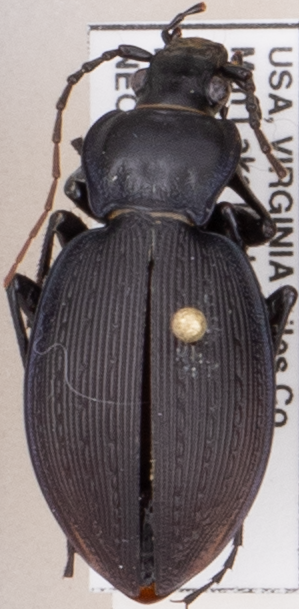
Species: Carabus goryi
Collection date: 2019-05-21
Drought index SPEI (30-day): -0.62
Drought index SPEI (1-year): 2.09
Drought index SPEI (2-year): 2.09